2016 Women's Tour de Yorkshire

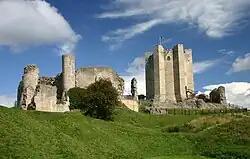
Conisbrough Castle, was one of the three categorised climbs the riders would face.

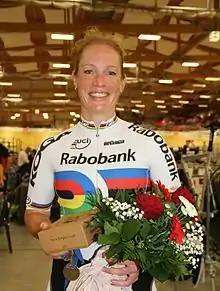
Race winner, Kirsten Wild, pictured here at the 2015 UEC Track Elite European Championships.

Starting in Otley, the race headed east towards Harewood, where the women would tackle the first categorised climb of the day – the 1.2 km "Côte de Harwood" averaging 5% in gradient. The race would continue east, heading through East Keswick taking on the second classified climb of the day – the "Côte de East Rigton". The second climb was slightly shorter, at 0.8 km, but boasted a steeper average gradient of 8.2%. The race now headed south, to the intermediate sprint point in Scholes. After the sprint point, the route would take the riders south east, to Sherburn-in-Elmet, then south to Knottingley. After passing through Pontefract the route headed south through Wentbridge, South Elmsall and Hooton Pagnell. After skirting round the westerly side of Doncaster the riders would go through the second intermediate sprint point at Warmsworth and would almost immediately tackle the final and shortest classified climb of the day, the 0.5 km 6.5% "Côte de Conisbrough Castle". The final stages of the race saw the route pass through Tickhill and Bawtry before heading north to finish line in Doncaster.